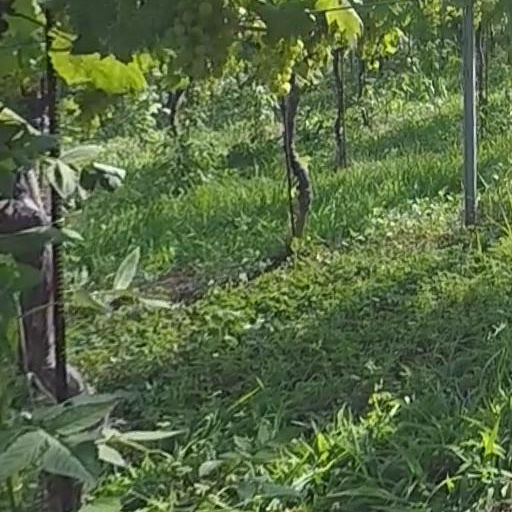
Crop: grape